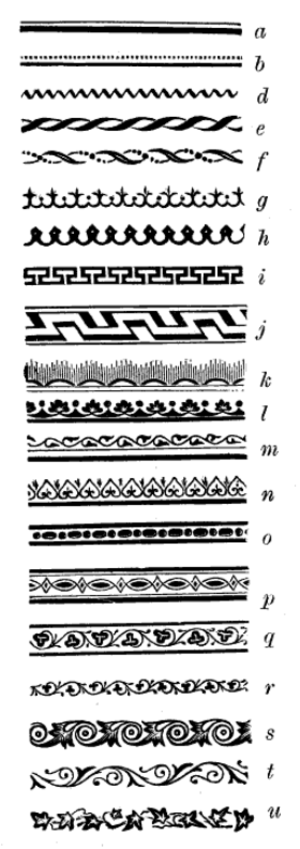
Prægning / Galleri
Dekorative bånd eller borter fremstillet med filéter
Borter påtrykt med såkaldte ""filéter"" til udsmykning af bogbind - beskrevet side 446&#160;: ""... Forgyldningsredskaberne er Metalstempler, der er udskaarne med de Figurer, som ønskes i Guldet. De glatte, krusede eller forskellig formede Linier, der ofte bruges som »Baand« tværs over Bogryggen, paatrykkes med de saakaldte »Filéter«, der har Form, som Tgn. 607 viser, og paa hvis rundede Bane ophøjet er udgravet forskelige Borter, som Tgn. 609 viser en Række Prøvetyk af. ..."""
Ved prægning frembringes aftryk med prægestempler i form af fordybninger eller ophøjede figurer i et stof.